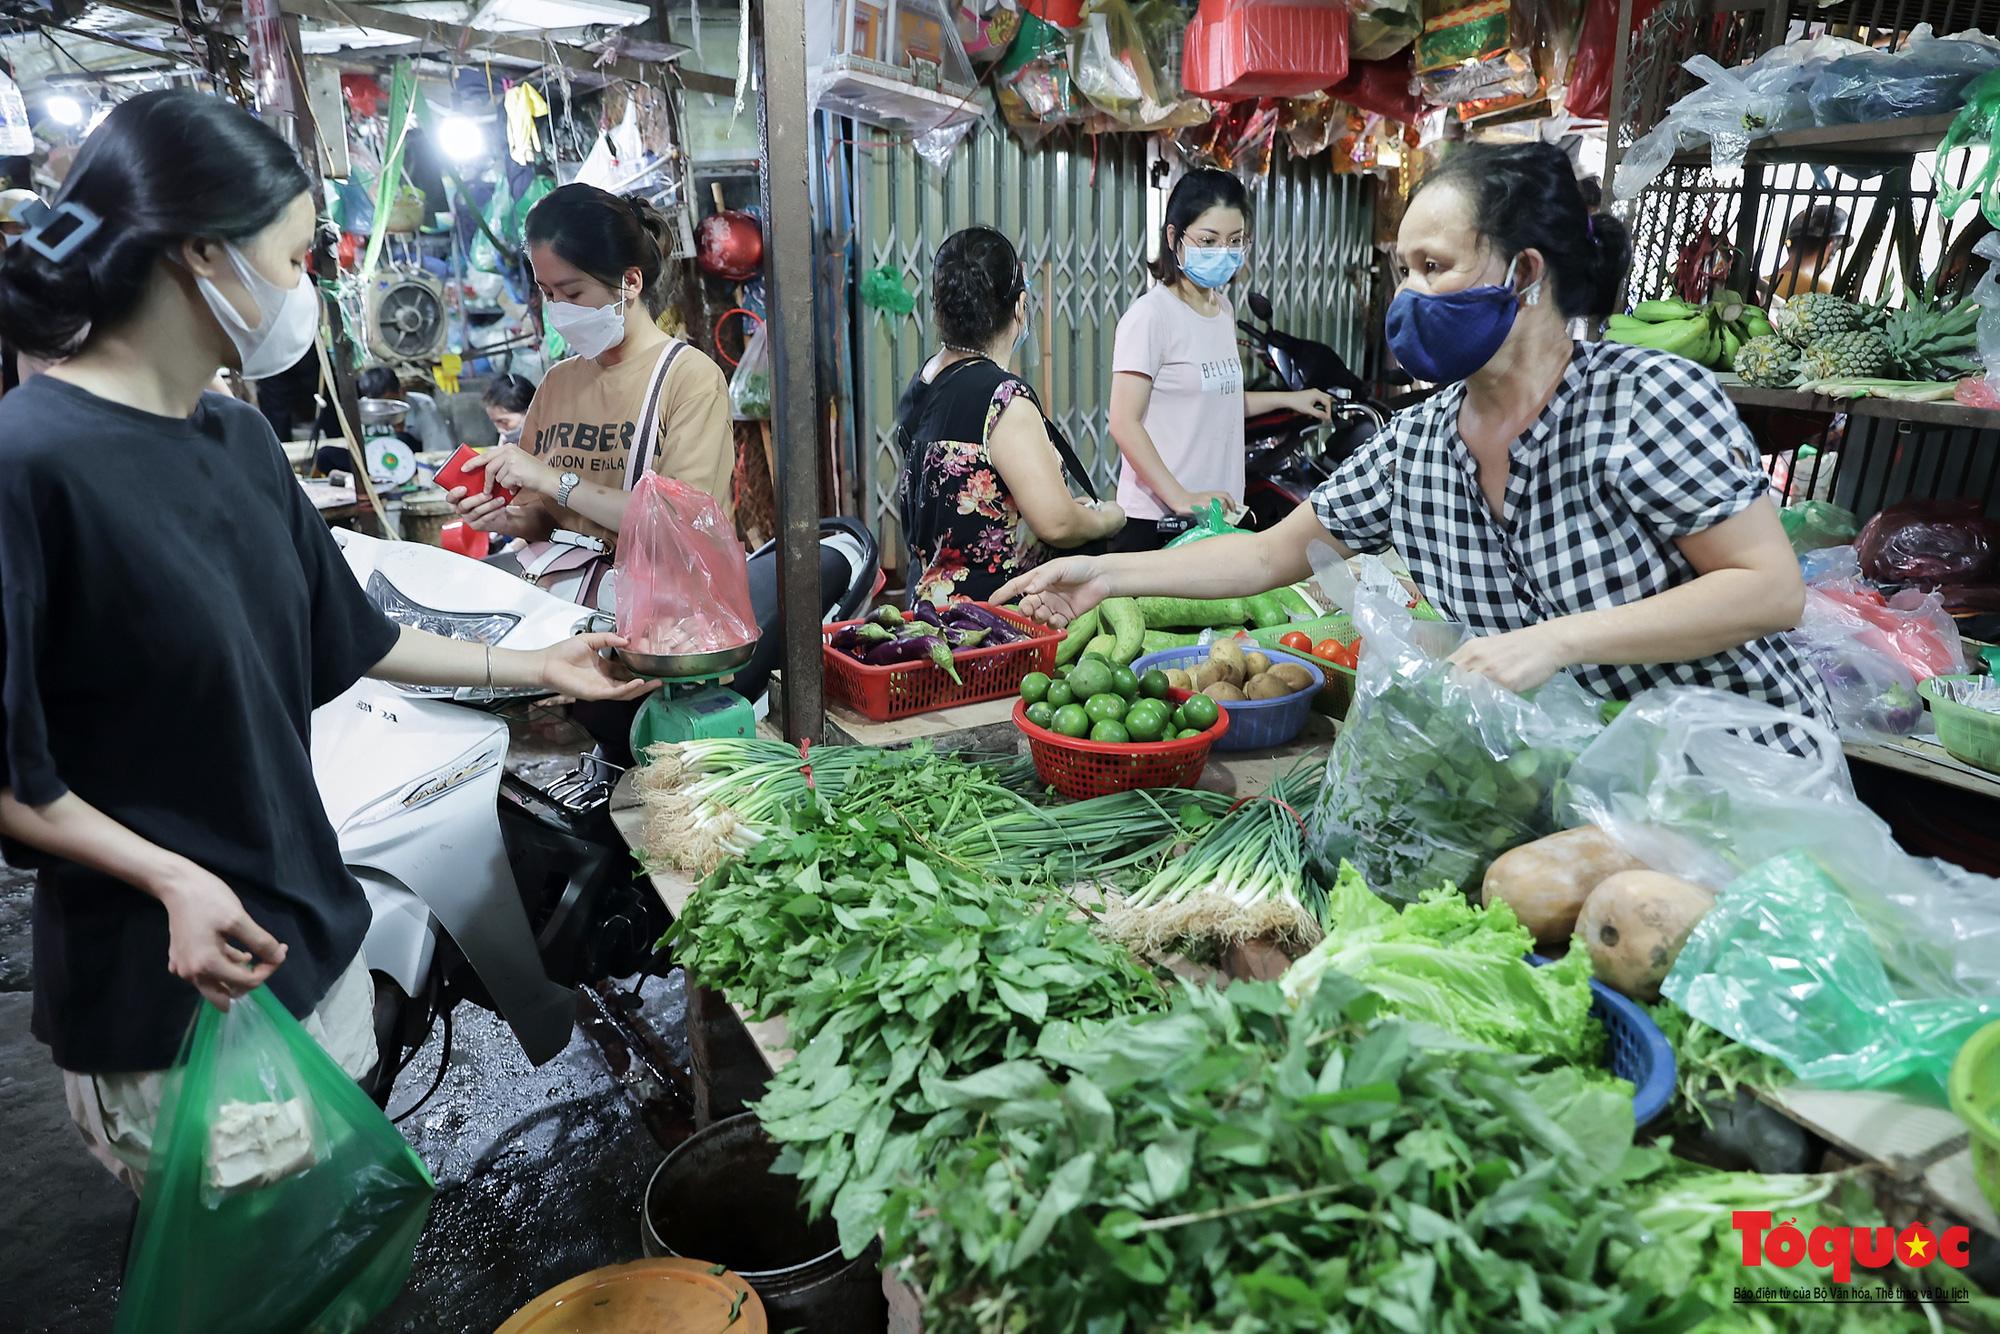
có nhiều mặt hàng rau củ quả được bày bán trong quầy hàng